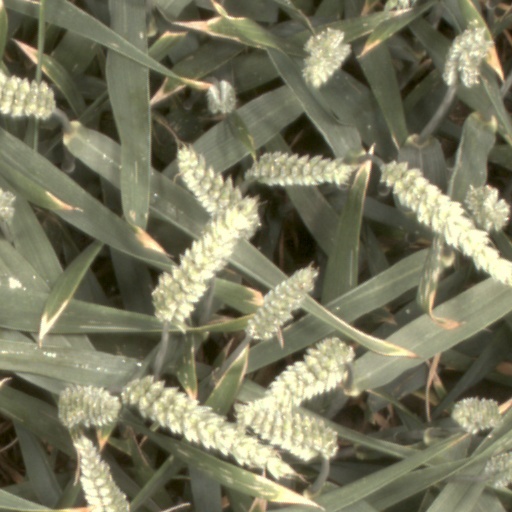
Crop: wheat